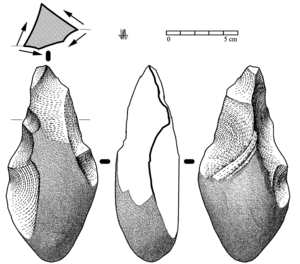
Triédre acheuléen, originaire d'un gisement de surface de la province de Zamora (Espagne), dans la vallée du Duero.